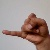
The image shows a hand gesture representing the letter 'J' in Indian Sign Language.